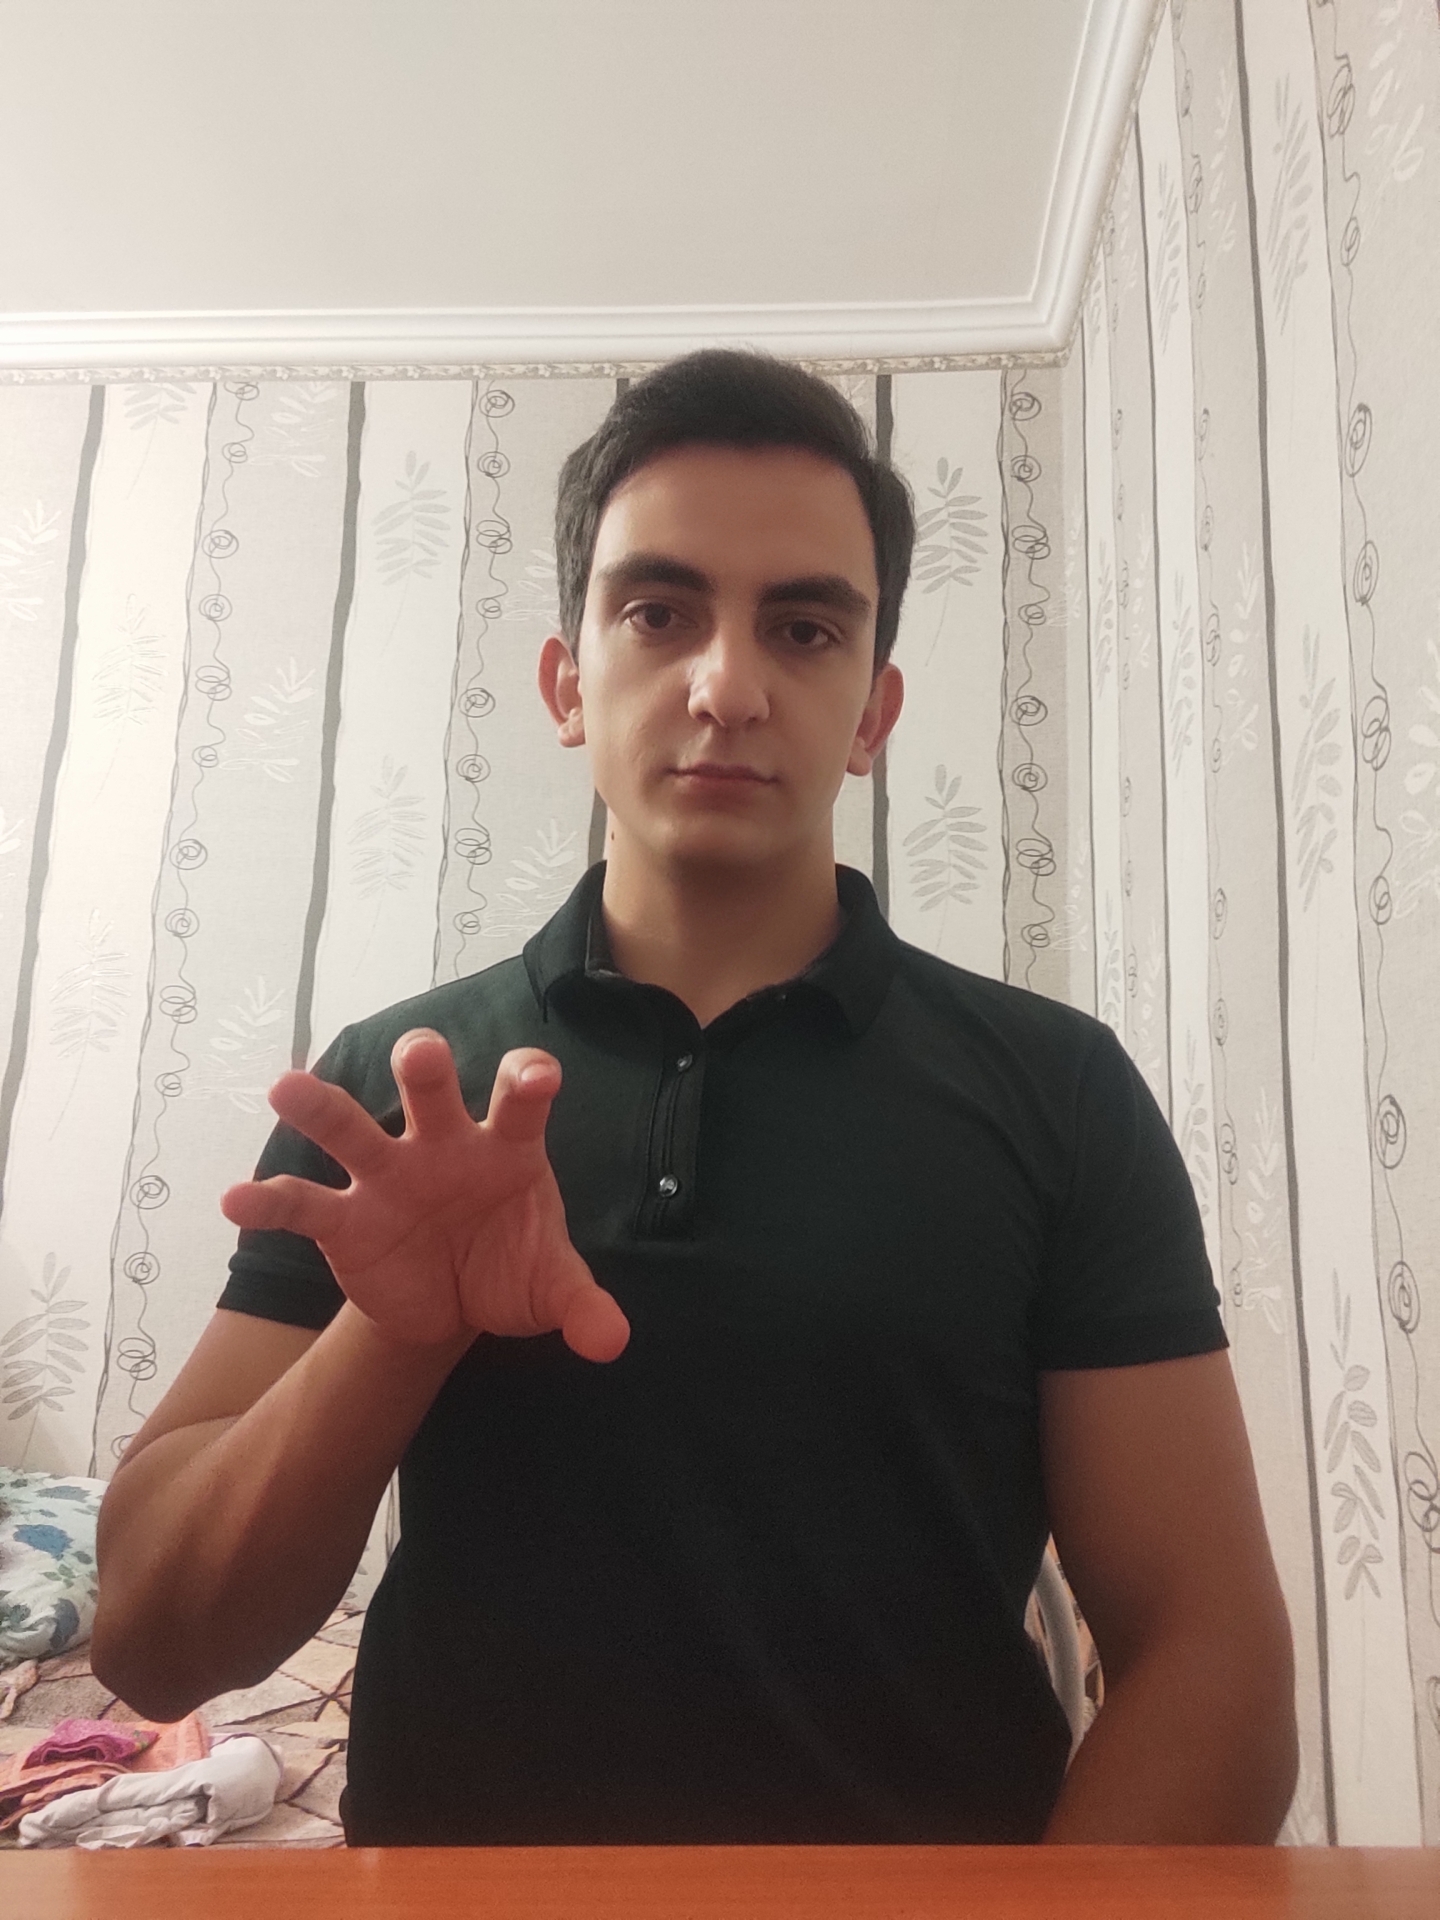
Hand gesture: grabbing